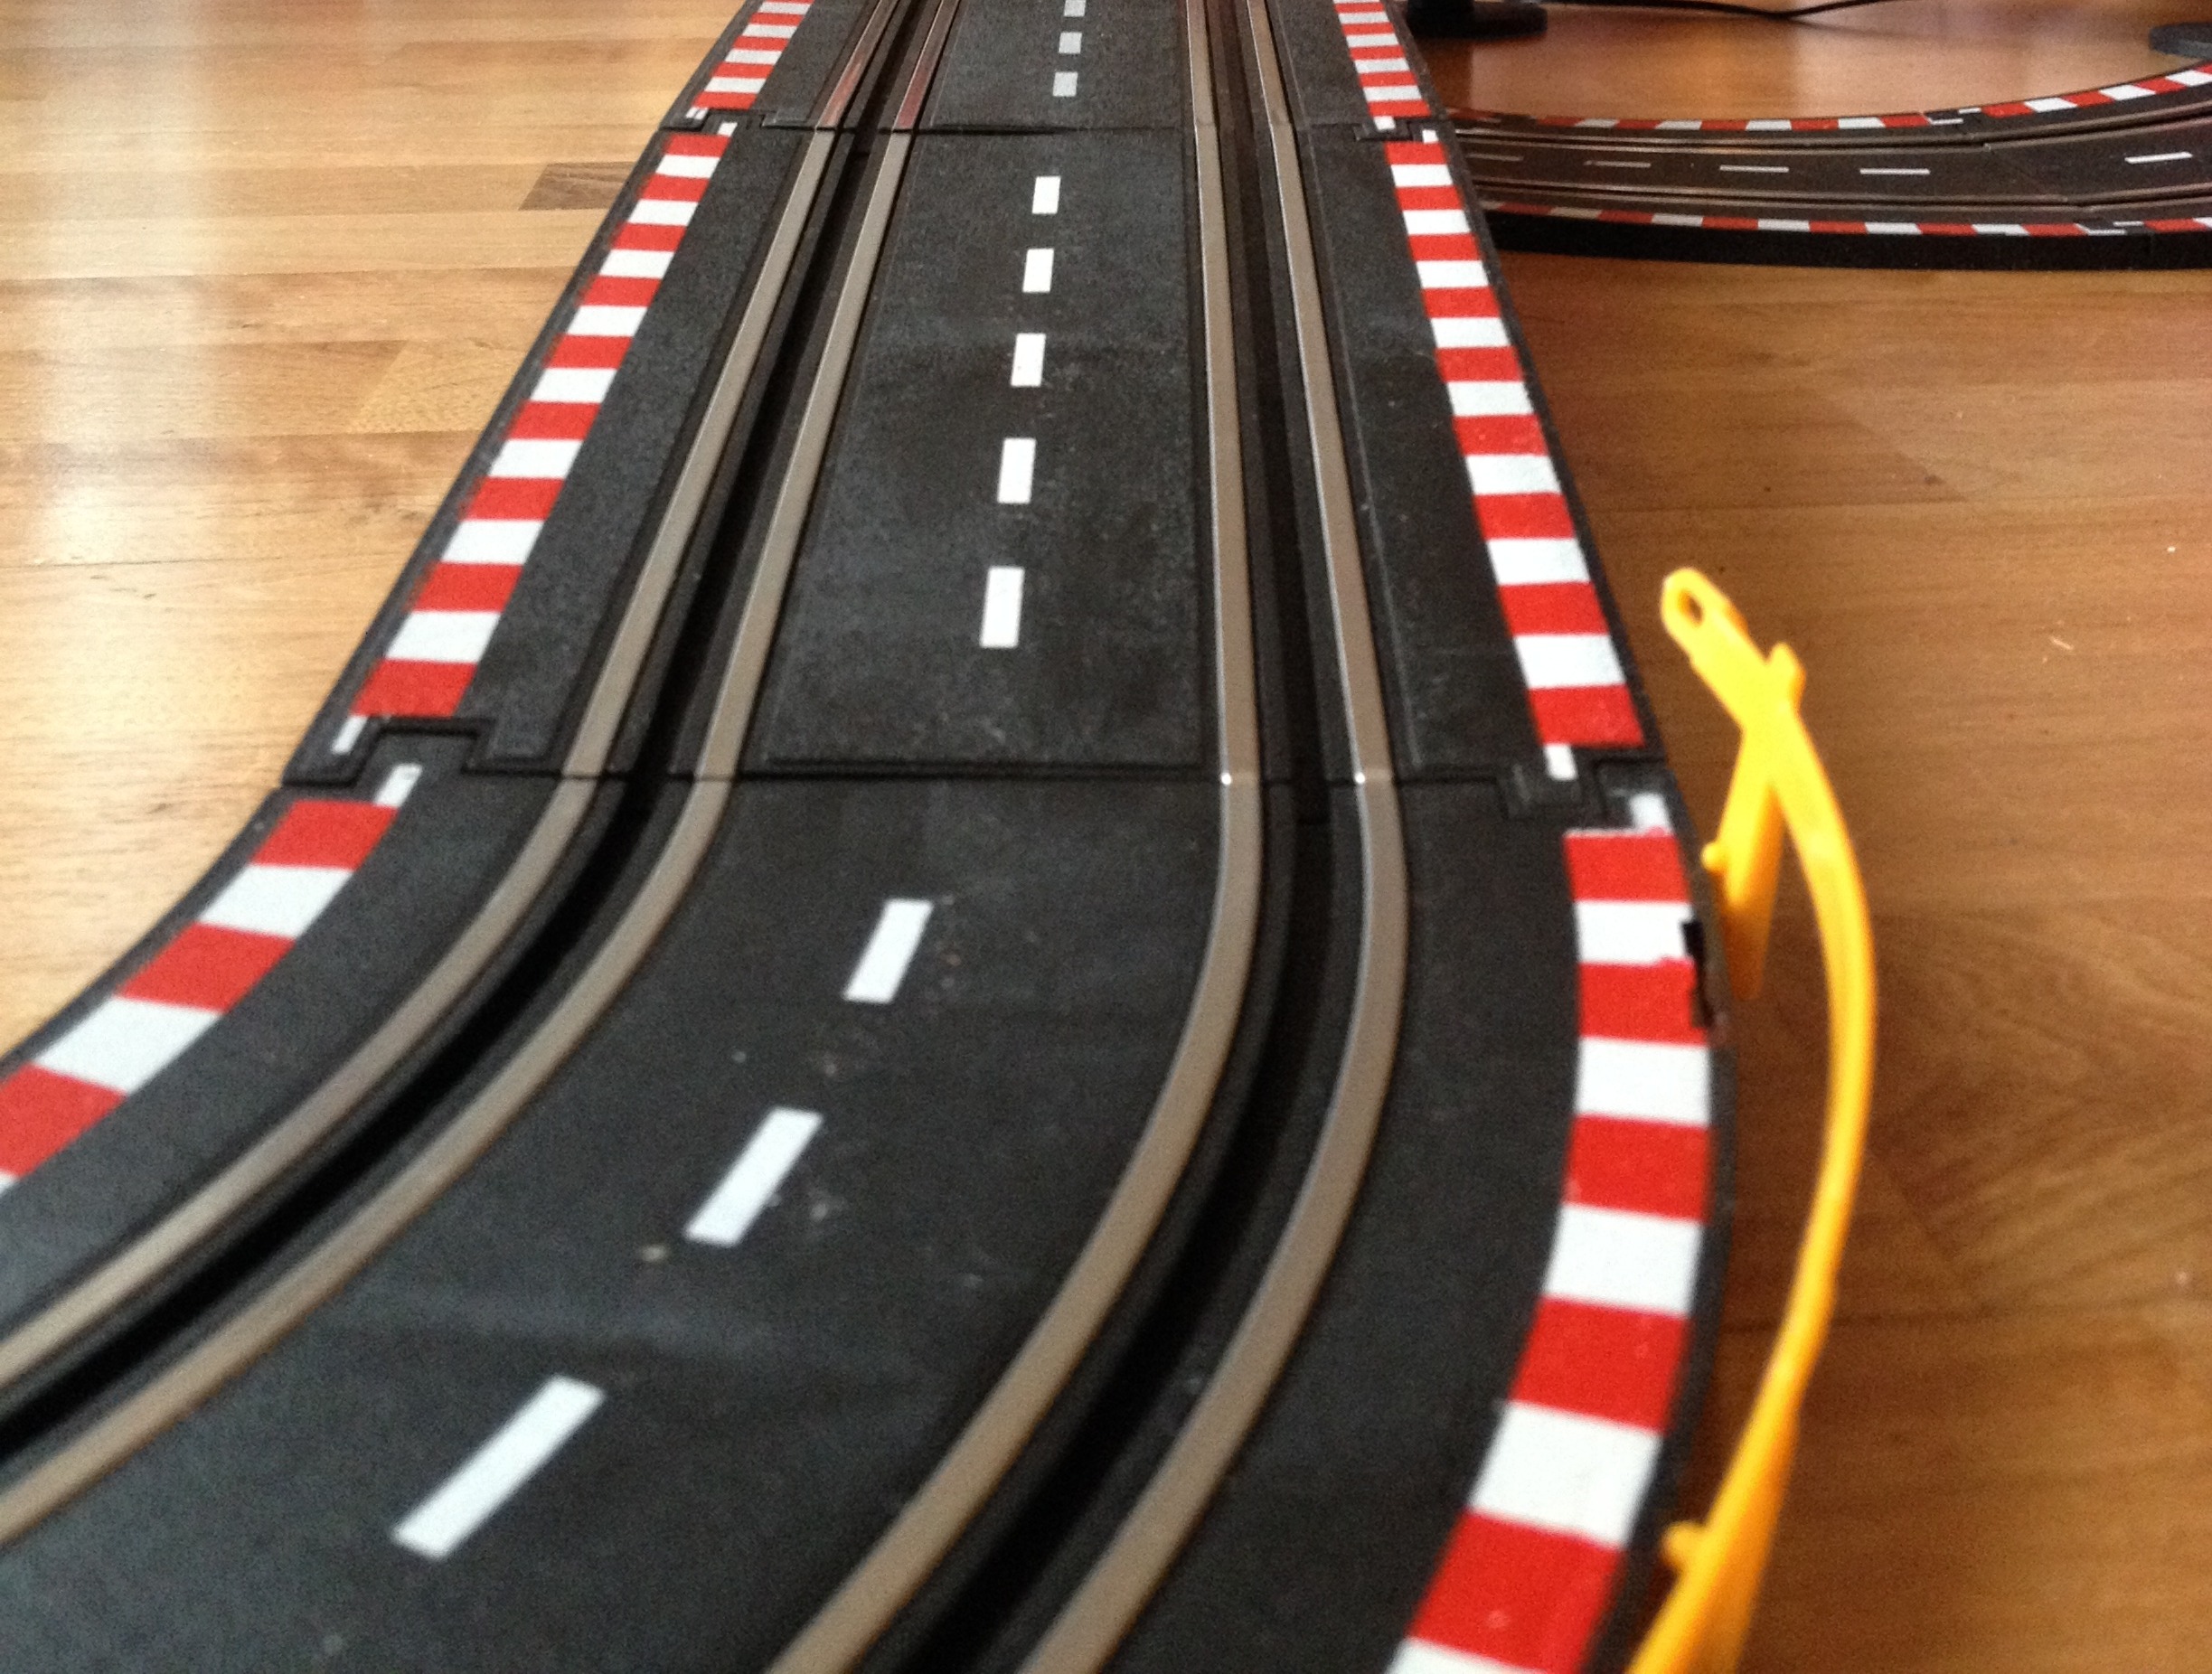
play, lane, toys, race track, racecourse, slot car